Abendland

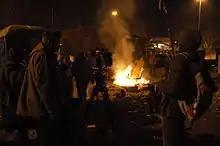

Abendland is a 2011 documentary film by Nikolaus Geyrhalter. The documentary, which has only scenes at night, explores European obsession with technology and security. It was released in Austria and Germany in 2011 and in the United States in 2012.